Robert Maddox

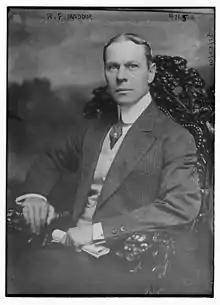
Maddox in 1918

Robert Foster Maddox (April 4, 1870 – 1965) was the 41st Mayor of Atlanta, Georgia.